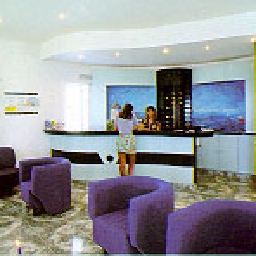
Room type: livingroom